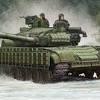
Label: Tank